Gaza war protests in the United Kingdom

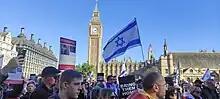
Pro-Israel rally in London, 15 October 2023

Various petitions have been made to politicians and institutions with various aims, including official support of a ceasefire and financial disinvestment from Israel.